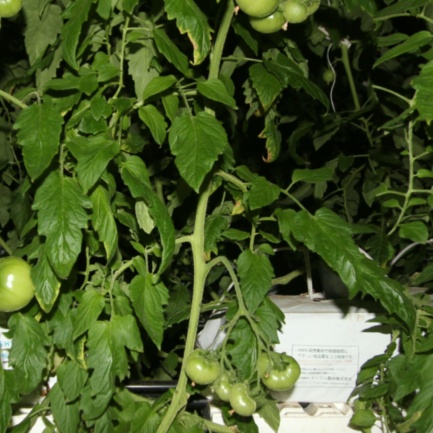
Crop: tomato